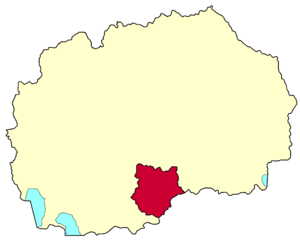
Le Mariovo, est une région naturelle du sud de la Macédoine du Nord, caractérisée par un paysage de collines ainsi que par une histoire et des traditions particulières. Le Mariovo est limité par plusieurs massifs comme le Kajmakčalan et le Kožuf, il est traversé par la rivière Tsrna. Il est traditionnellement divisé en trois espaces, le Mariovo de Bitola, situé autour de Staravina, le Mariovo de Prilep, autour de Vitolichté, et le Mariovo du Tikvech, situé autour de Konopichté. L'essentiel de la région se trouve aujourd'hui dans la municipalité de Novatsi. L'un des éléments les plus caractéristiques du folklore local est le costume de mariée, richement orné et qui pèse plus de 45 kilos. La région est aussi réputée pour sa propreté et a servi de décor au film Dust de Milcho Manchevski.